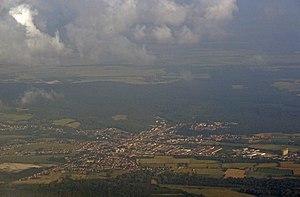
Vue aérienne de Pont-Sainte-Maxence et du nord-est de la forêt d'Halatte (Oise), France.
Pont-Sainte-Maxence est une commune française située dans le département de l'Oise, en région Hauts-de-France.